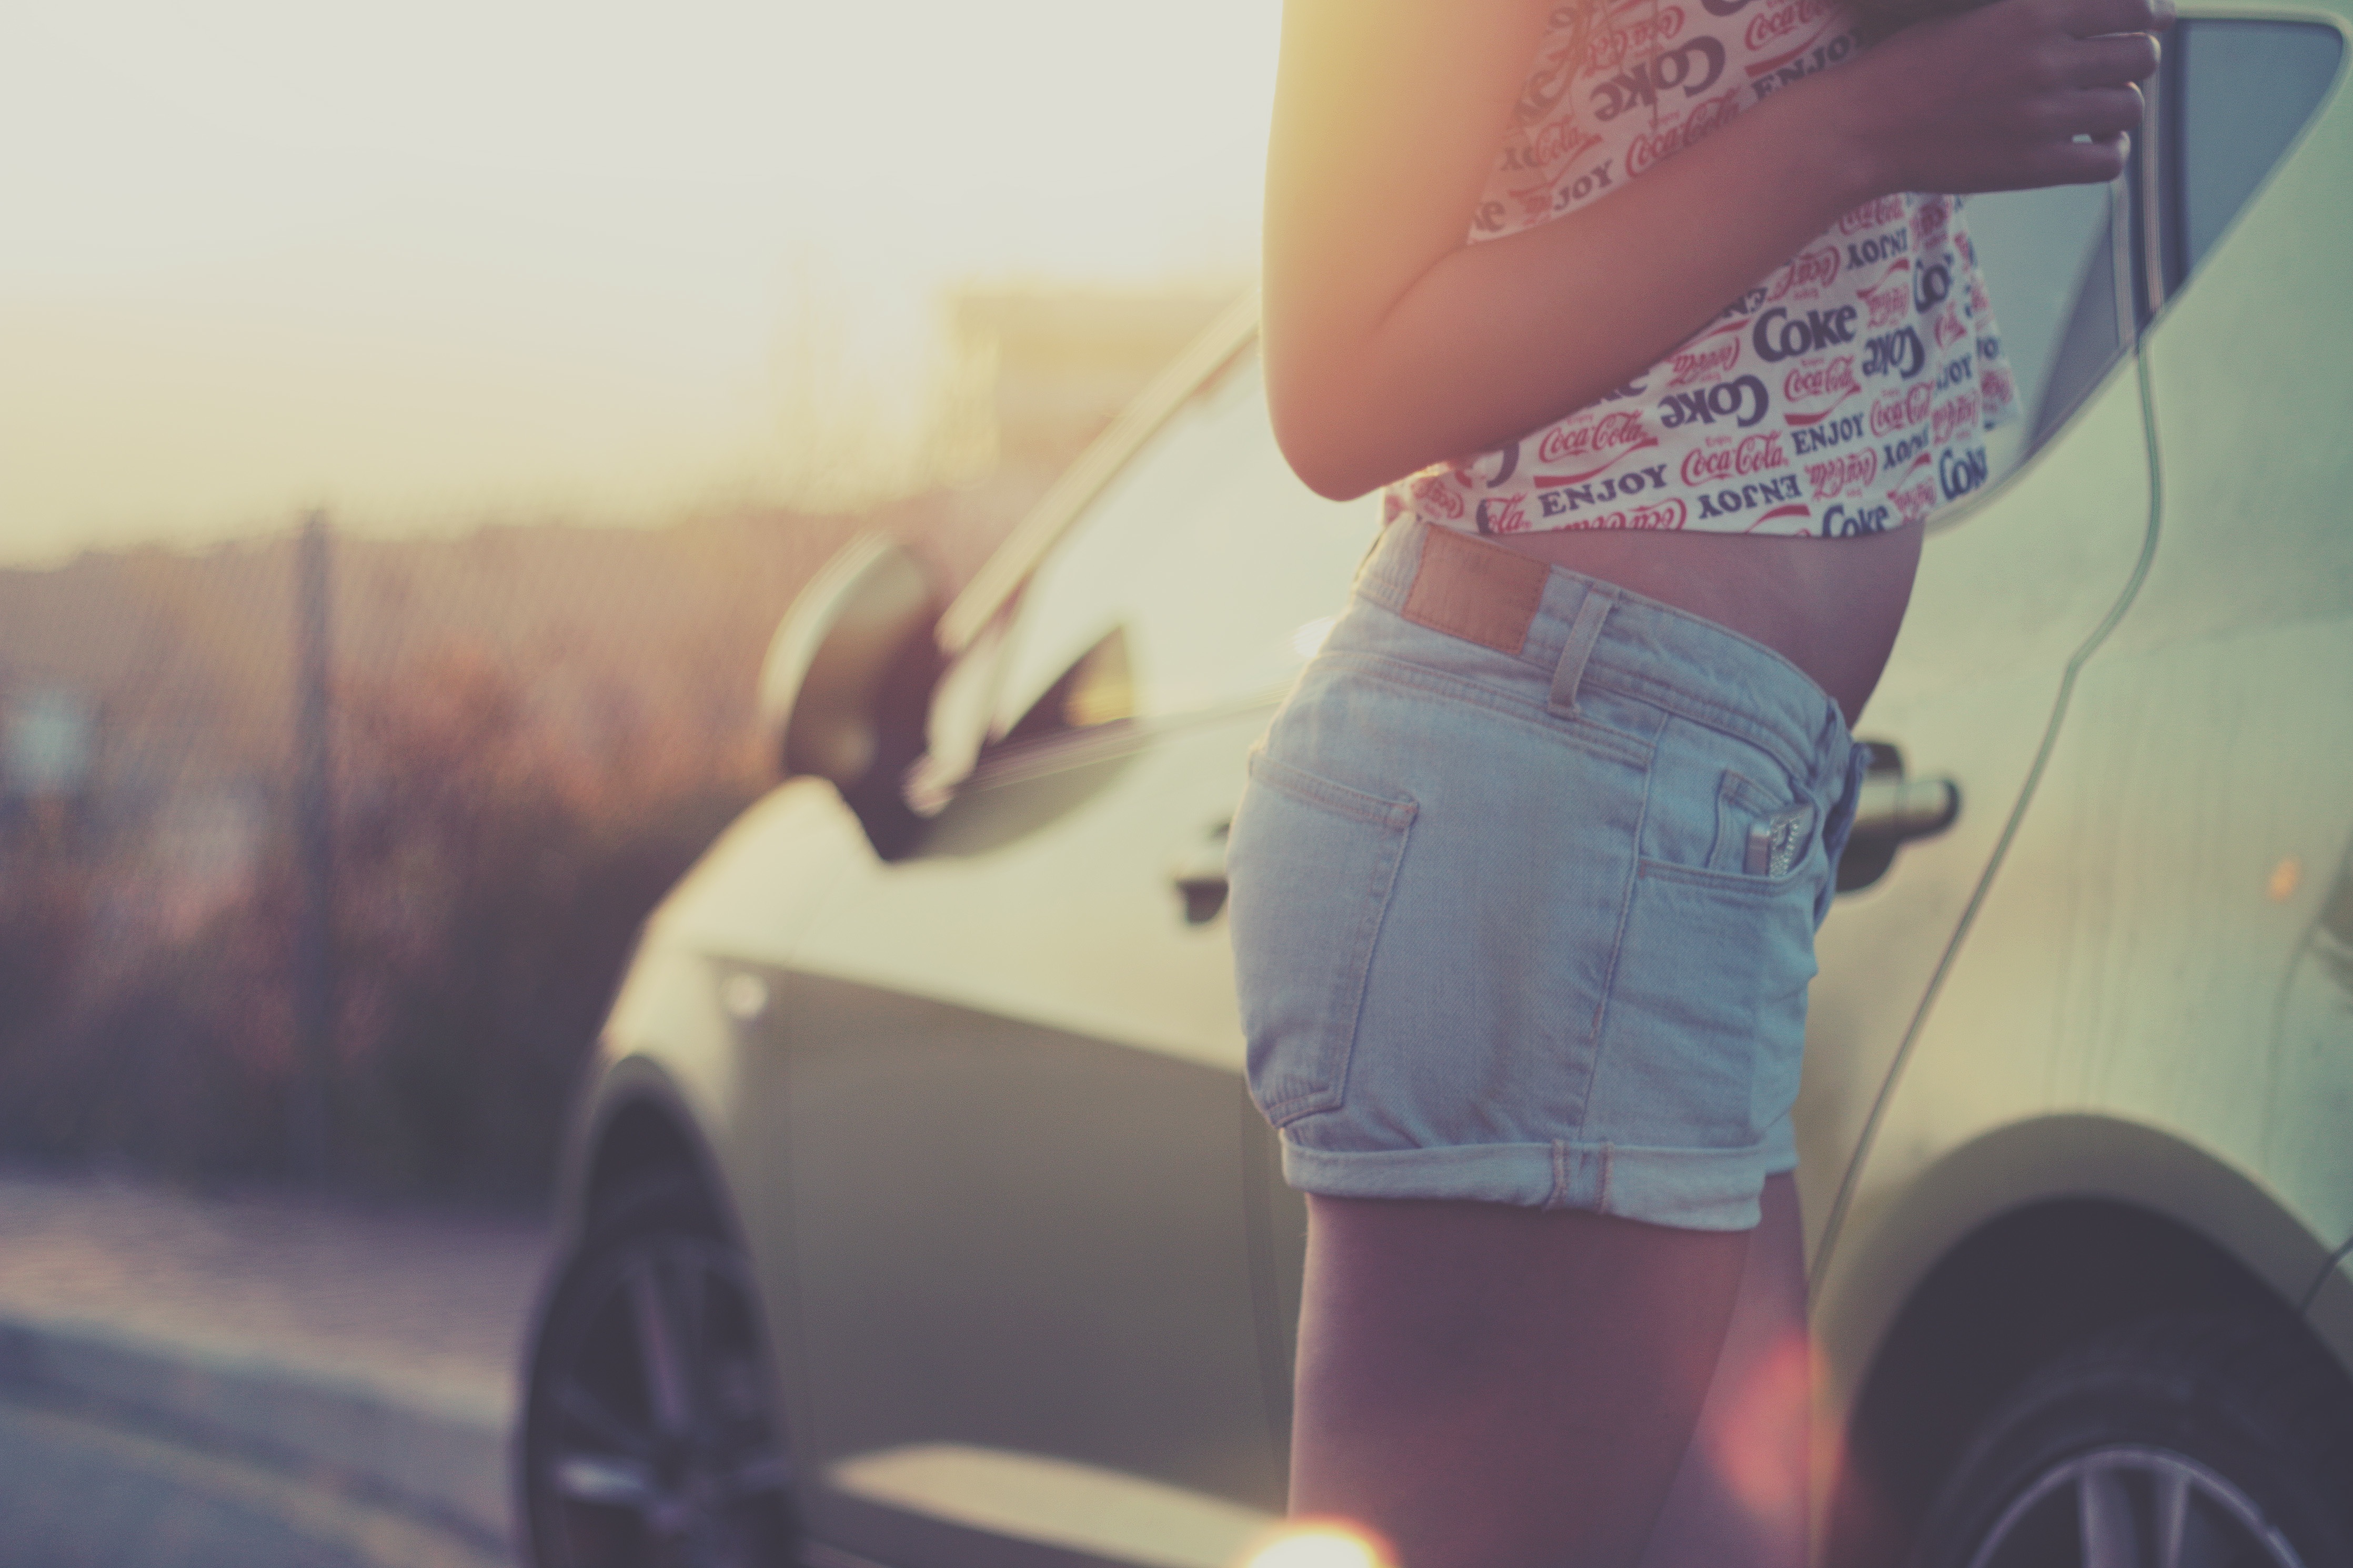
hand, girl, photography, driving, summer, vehicle, youth, coke, cocacola, interaction